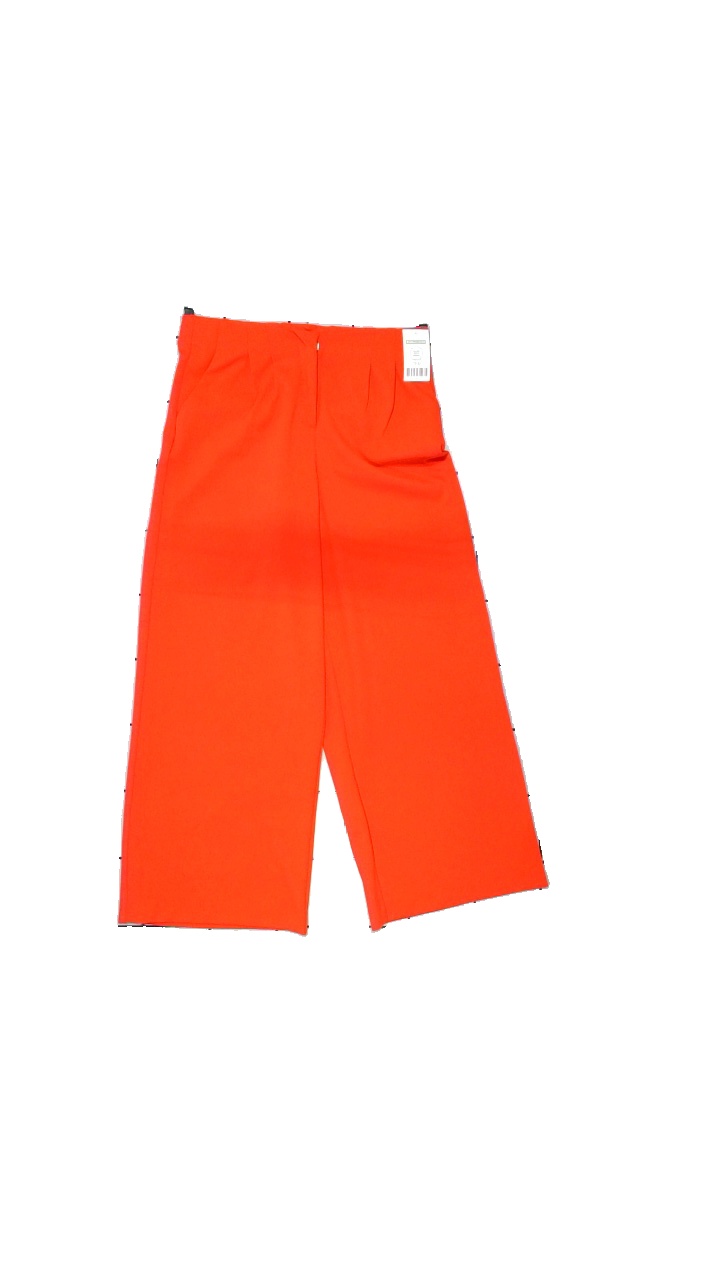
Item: Trousers (Ladies)
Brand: Only
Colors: Red
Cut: Oversize
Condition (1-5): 5
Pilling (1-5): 4
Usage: Reuse
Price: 50-100